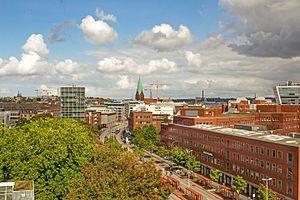
Kiel [kiːl] est une ville du Nord de l'Allemagne, capitale de l'État fédéré de Schleswig-Holstein. Avec ses 247 548 habitants, elle est une des 30 plus grandes villes d'Allemagne. Elle se situe en bordure de la mer Baltique, à l'entrée est du canal de Kiel. Cette voie navigable artificielle, qui relie la mer Baltique à la mer du Nord, est la plus fréquentée au monde. C'est donc un port important, composé d'une partie militaire, d'un port de commerce et de chantiers navals. Trois lignes de ferries assurent des liaisons quotidiennes avec Göteborg, Oslo et six fois par semaine avec Klaipėda.